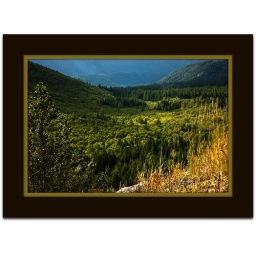
Valley of pines and fir trees high in the Cascade mountain range, Pacific Northwest, OR USA